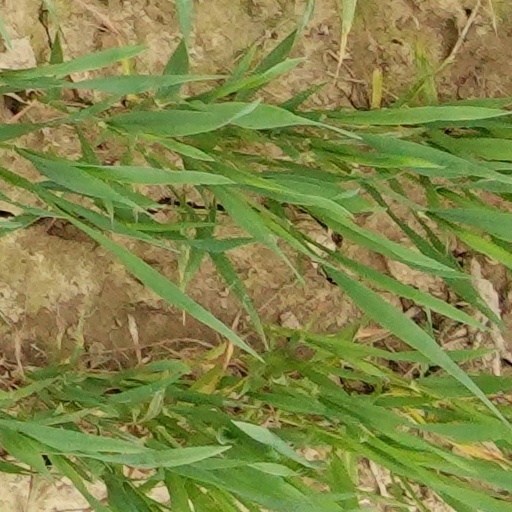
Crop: wheat